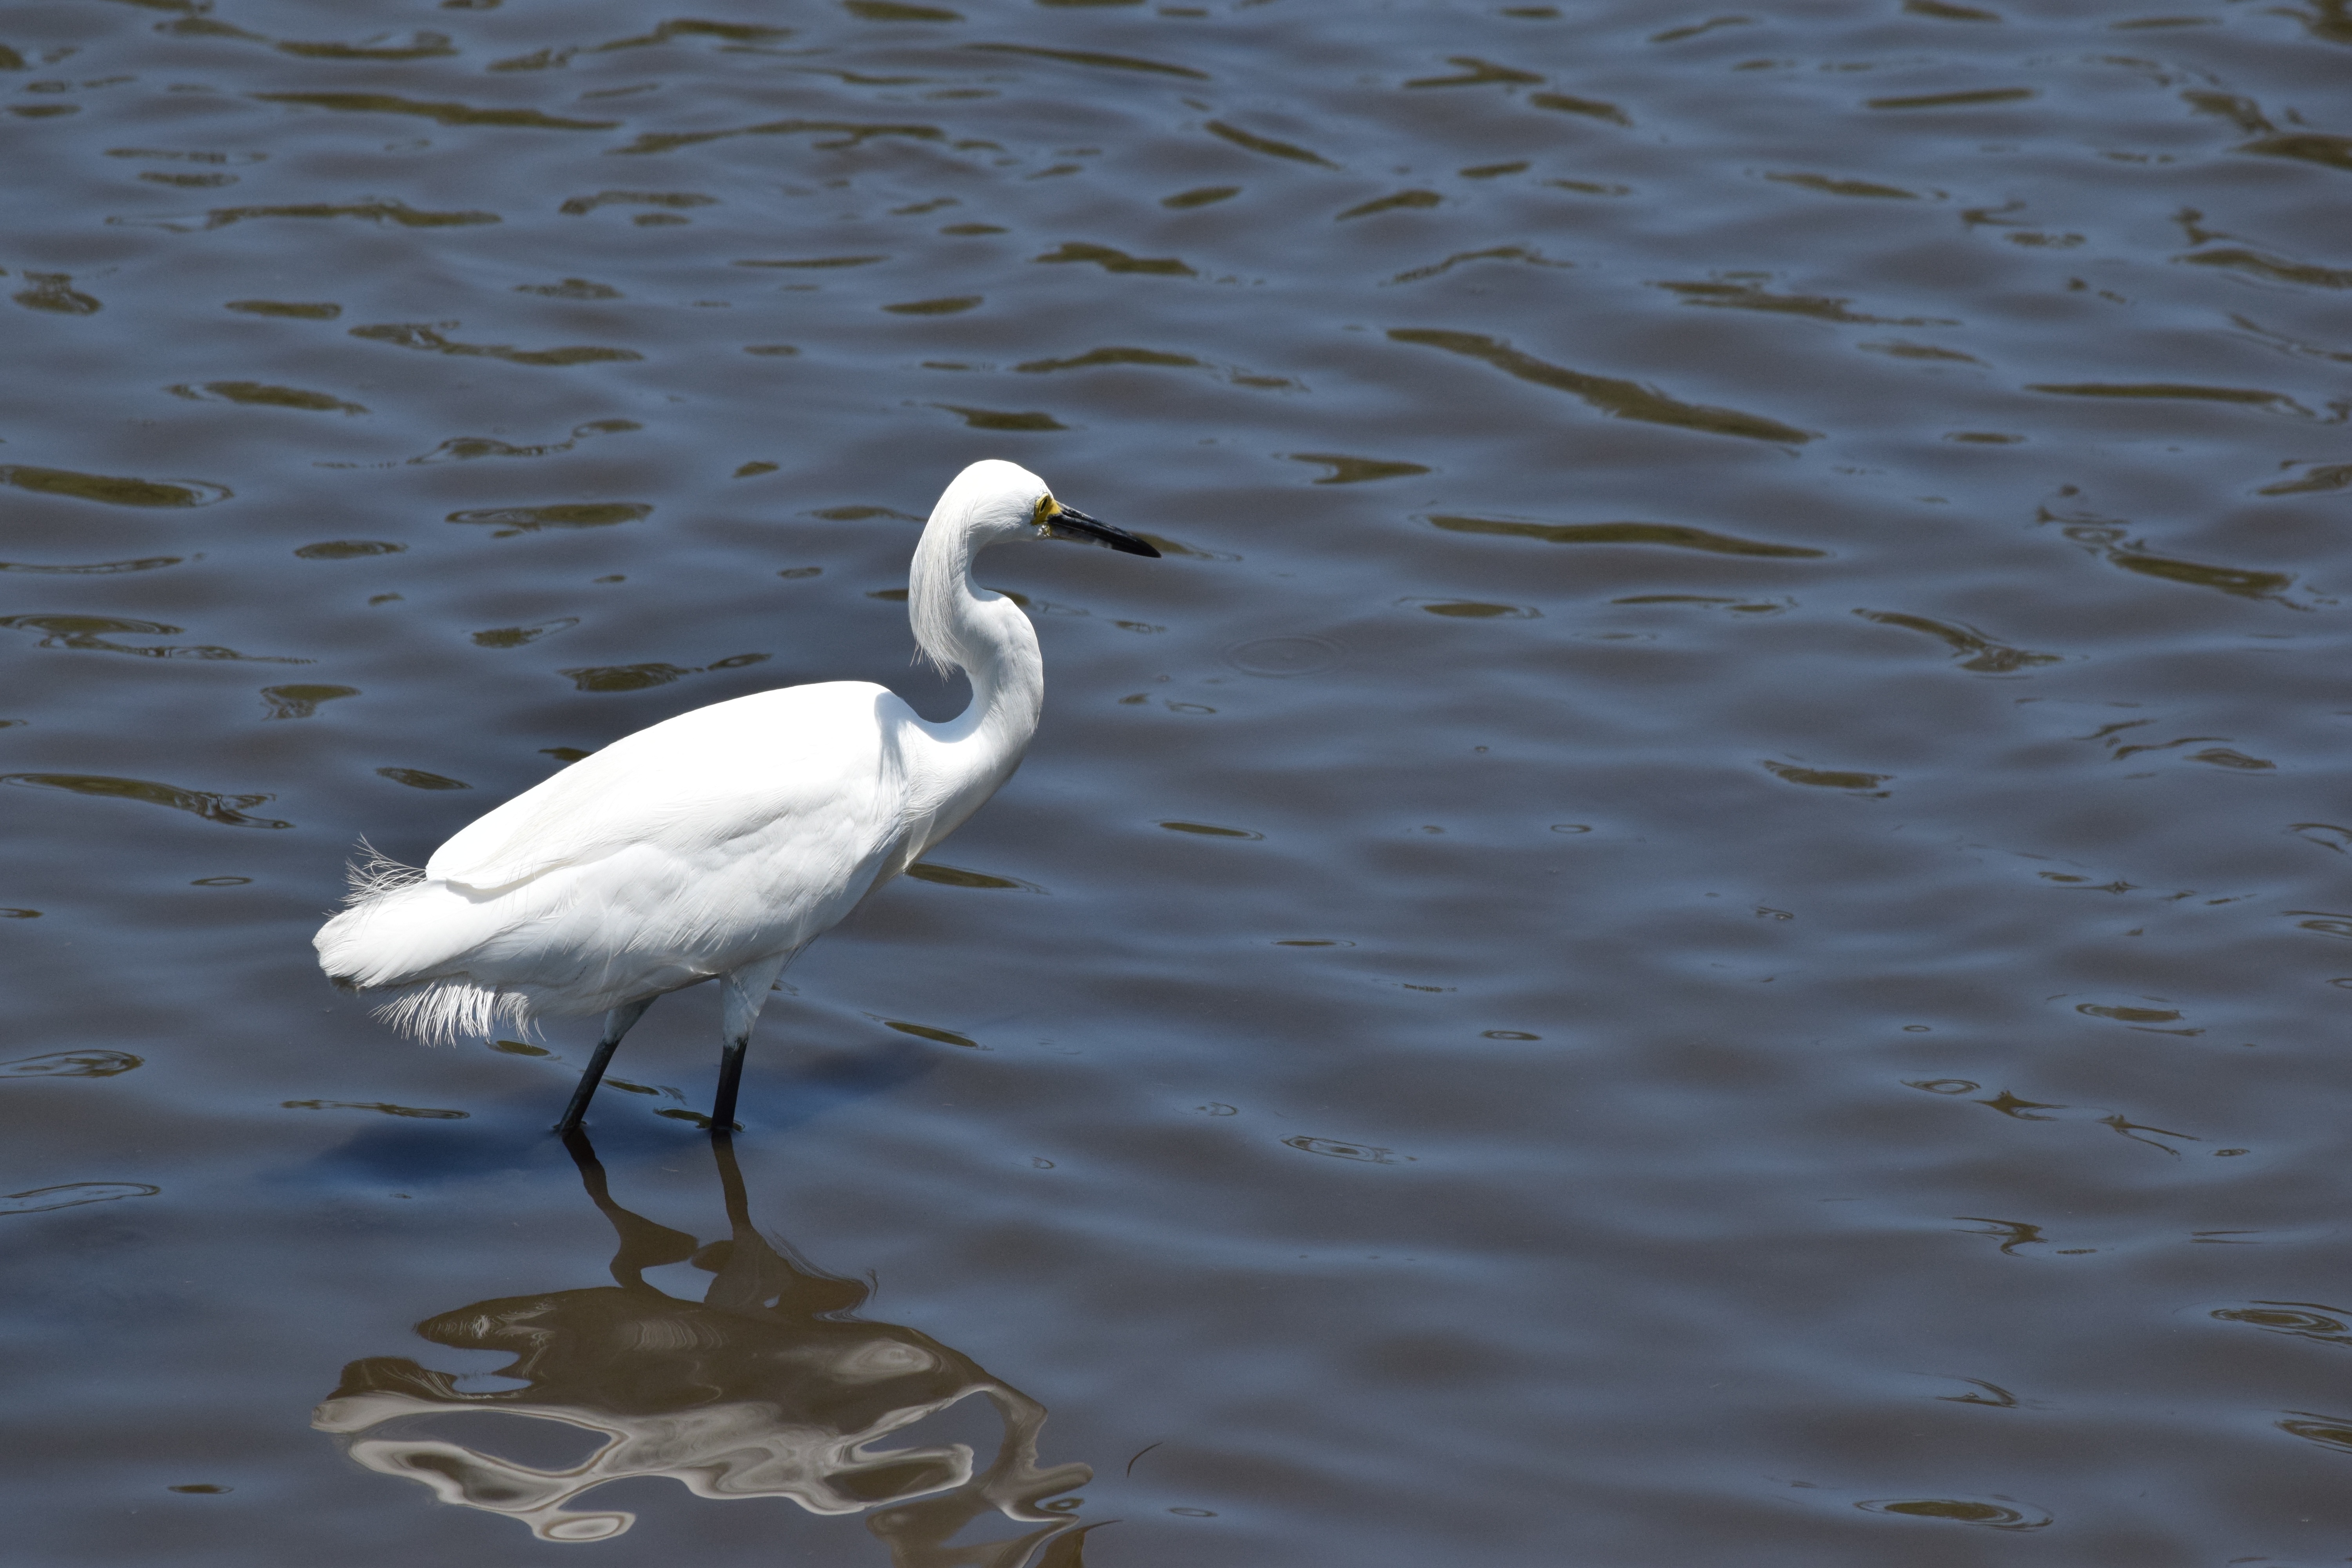
water, bird, wing, white, animal, wildlife, reflection, beak, fauna, vertebrate, crane, egret, heron, water bird, great egret